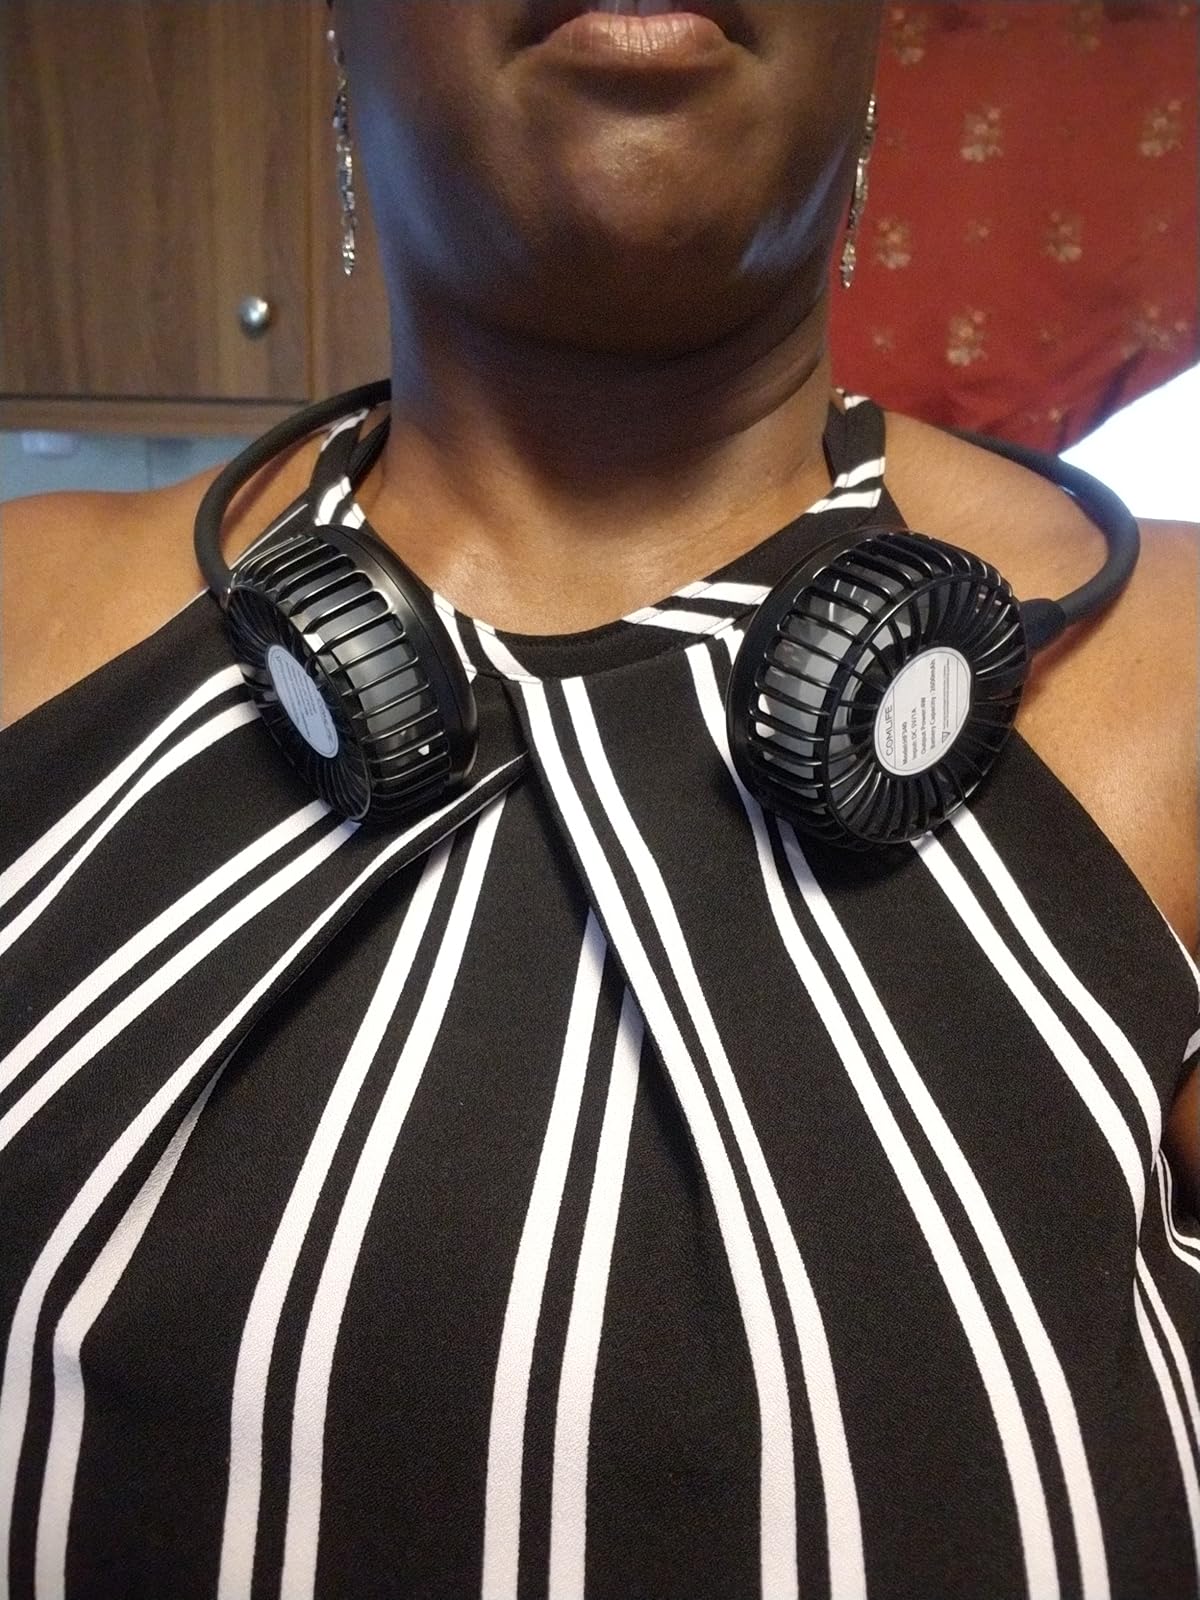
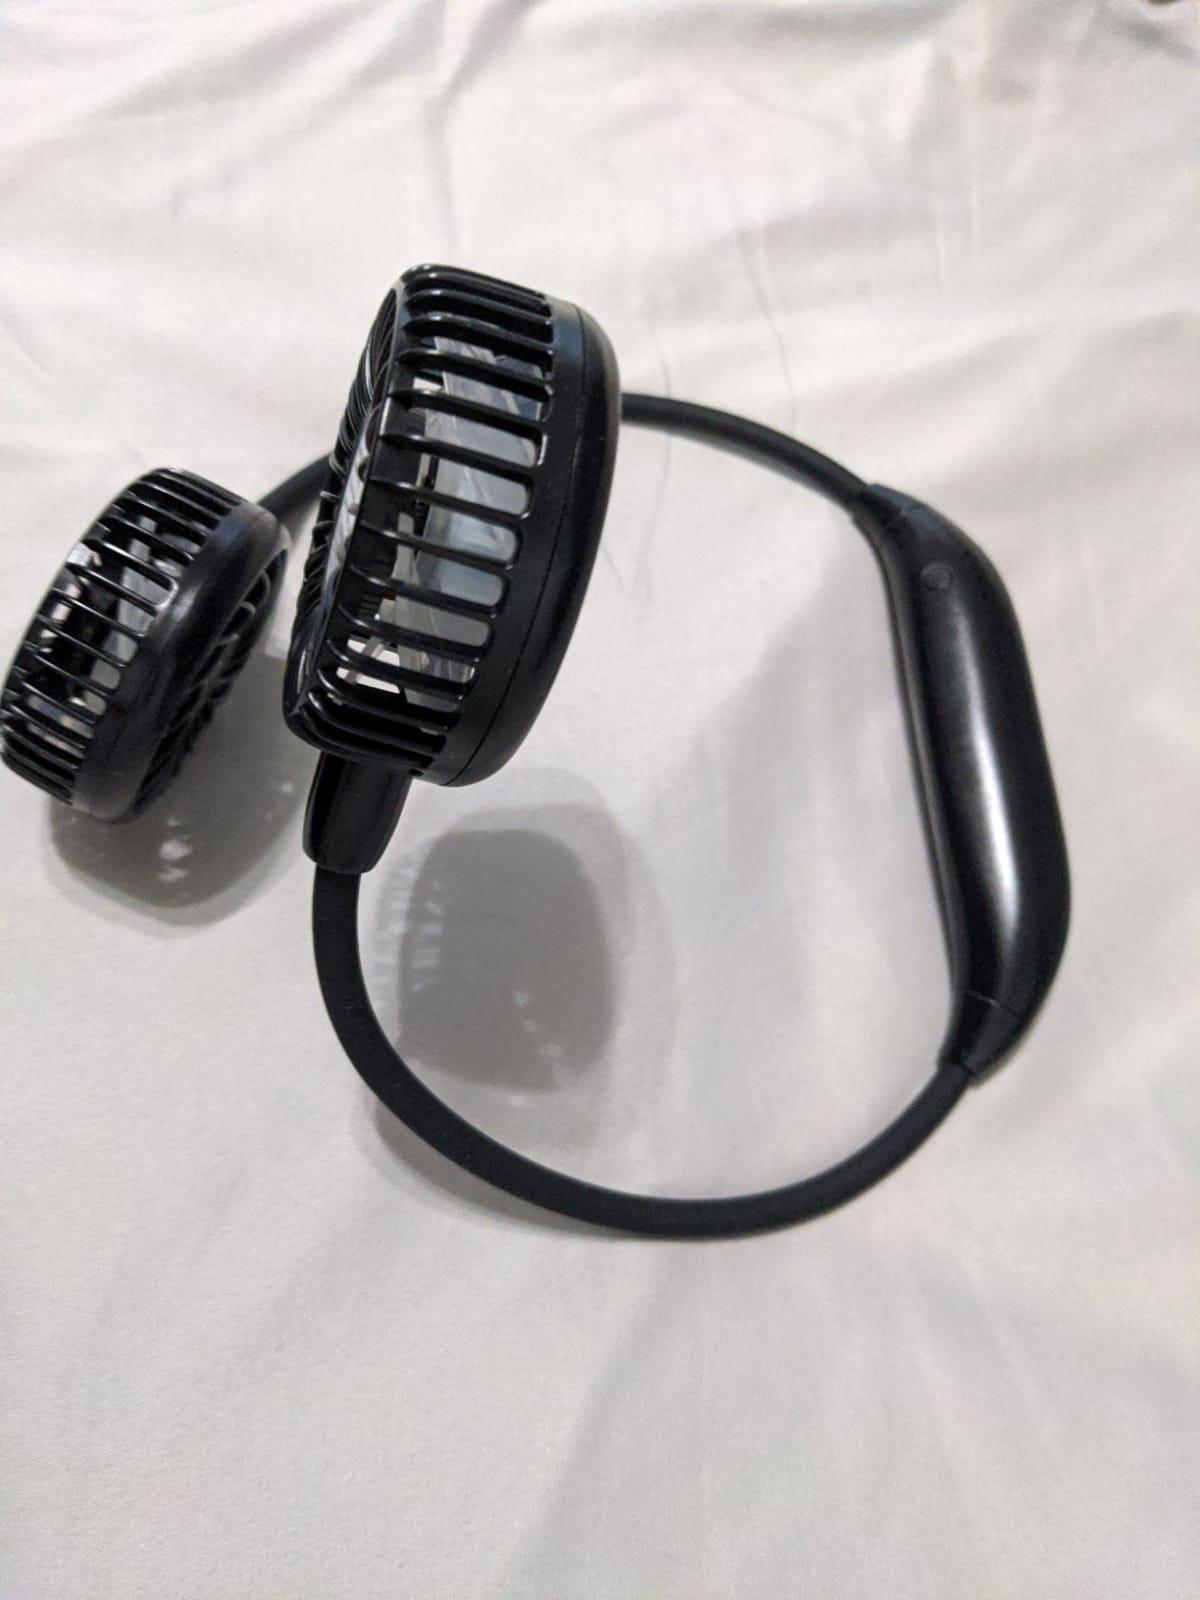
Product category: fan
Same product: yes